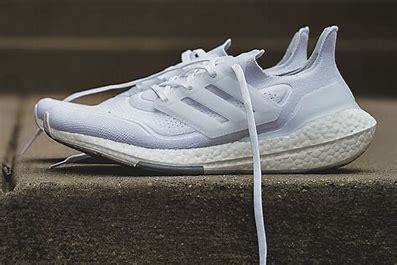
Brand: Adidas
Model: Ultraboost 22